Economy of Nepal

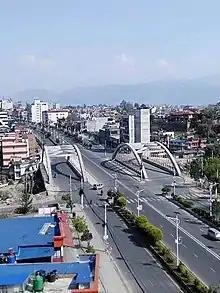
Kathmandu, the financial centre and capital of Nepal

The economy of Nepal is a developing category and is largely dependent on agriculture and remittances. Until the mid-20th century Nepal was an isolated pre-industrial society, which entered the modern era in 1951 without schools, hospitals, roads, telecommunications, electric power, industry, or civil service. The country has, however, made progress toward sustainable economic growth since the 1950s. The country was opened to economic liberalization, leading to economic growth and improvement in living standards when compared to the past. The biggest challenges faced by the country in achieving higher economic development are the frequent changes in political leadership, as well as corruption.